Balaenognathus

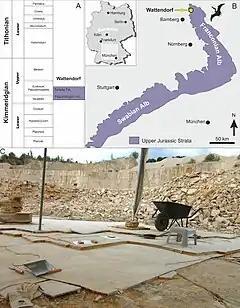
Stratigraphic horizon and locality of the holotype (Torleite Formation)

The "Balaenognathus" holotype specimen, NKMB P2011-633, was discovered in sediments of the Torleite Formation, dated to the upper Kimmeridgian–Tithonian ages of the late Jurassic period, near Wattendorf, Bavaria, in southern Germany. The fossil was accidentally discovered in September 2011 while crocodylomorph bones were being collected. The specimen consists of a well-preserved, nearly-complete, articulated individual. Wing membrane soft tissue is preserved in a small part of the specimen. The specimen is preserved on a slab consisting of 17 pieces, lacking only part of the left wing-finger metacarpal, the articular area of a wing-finger phalanx, including the three digits of the left wing, and a small portion of the left ilium.